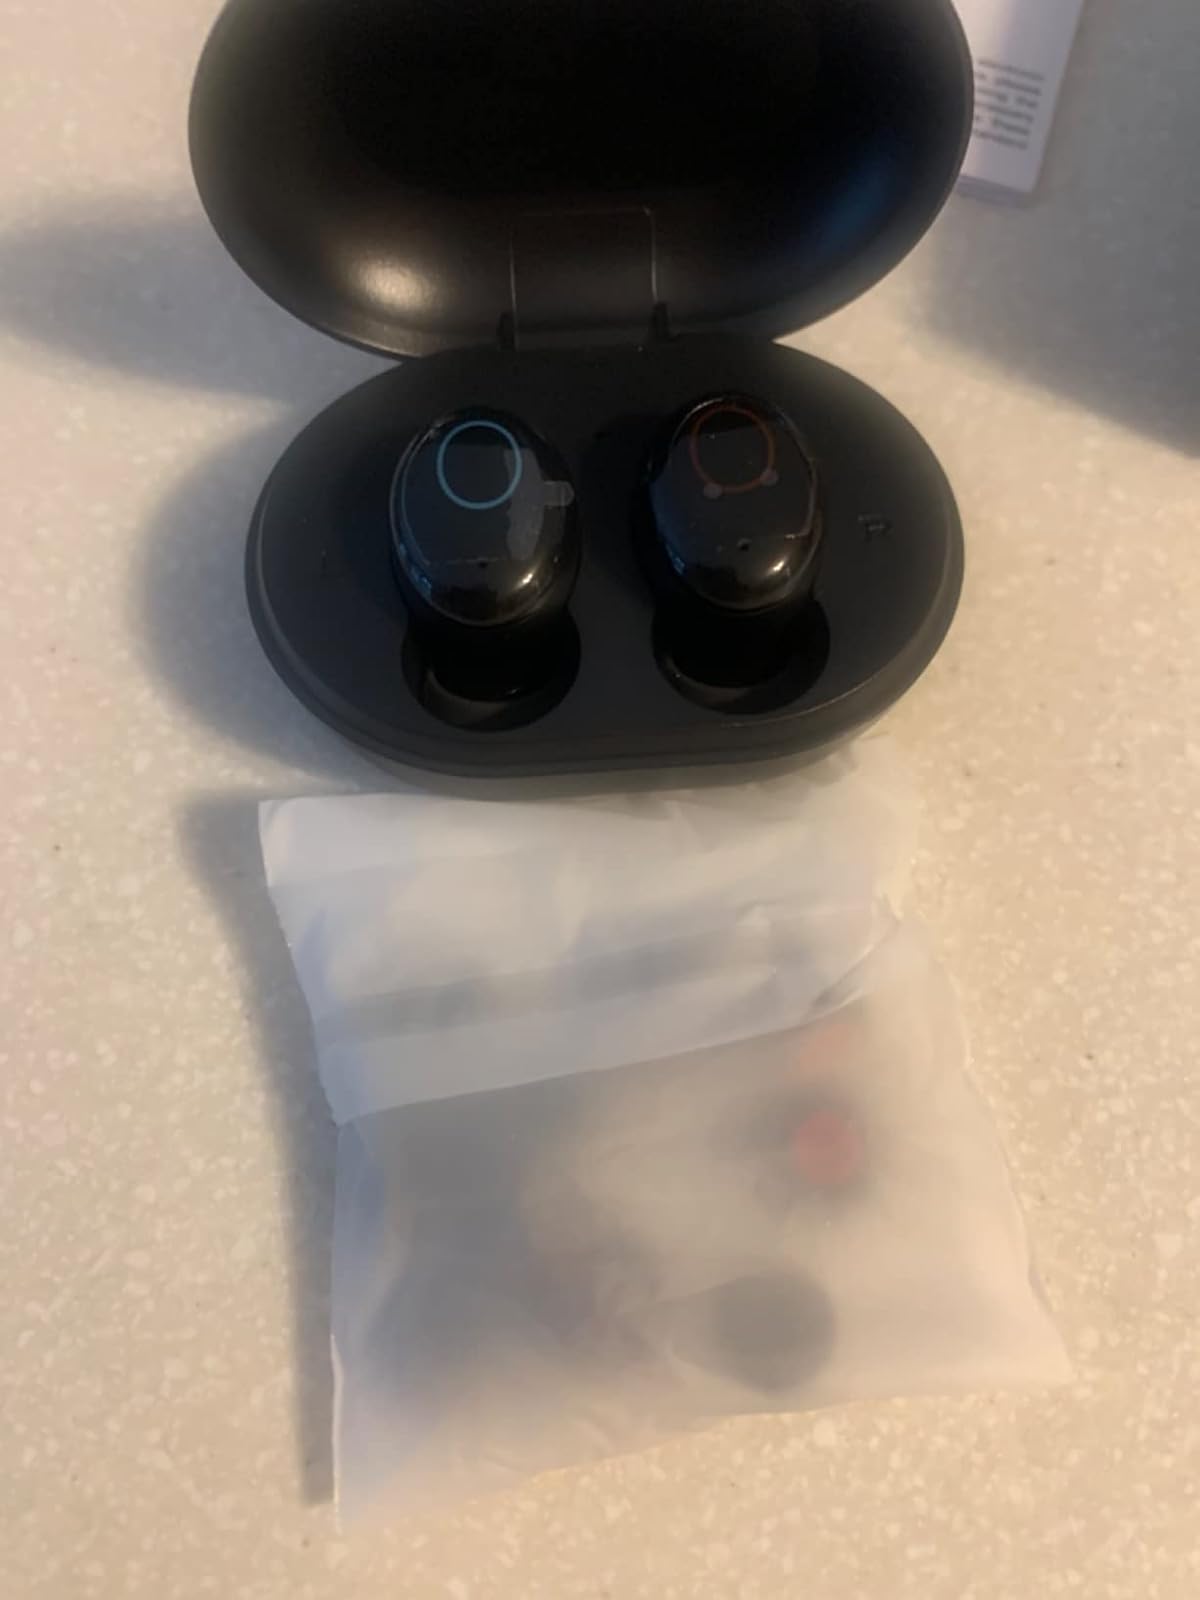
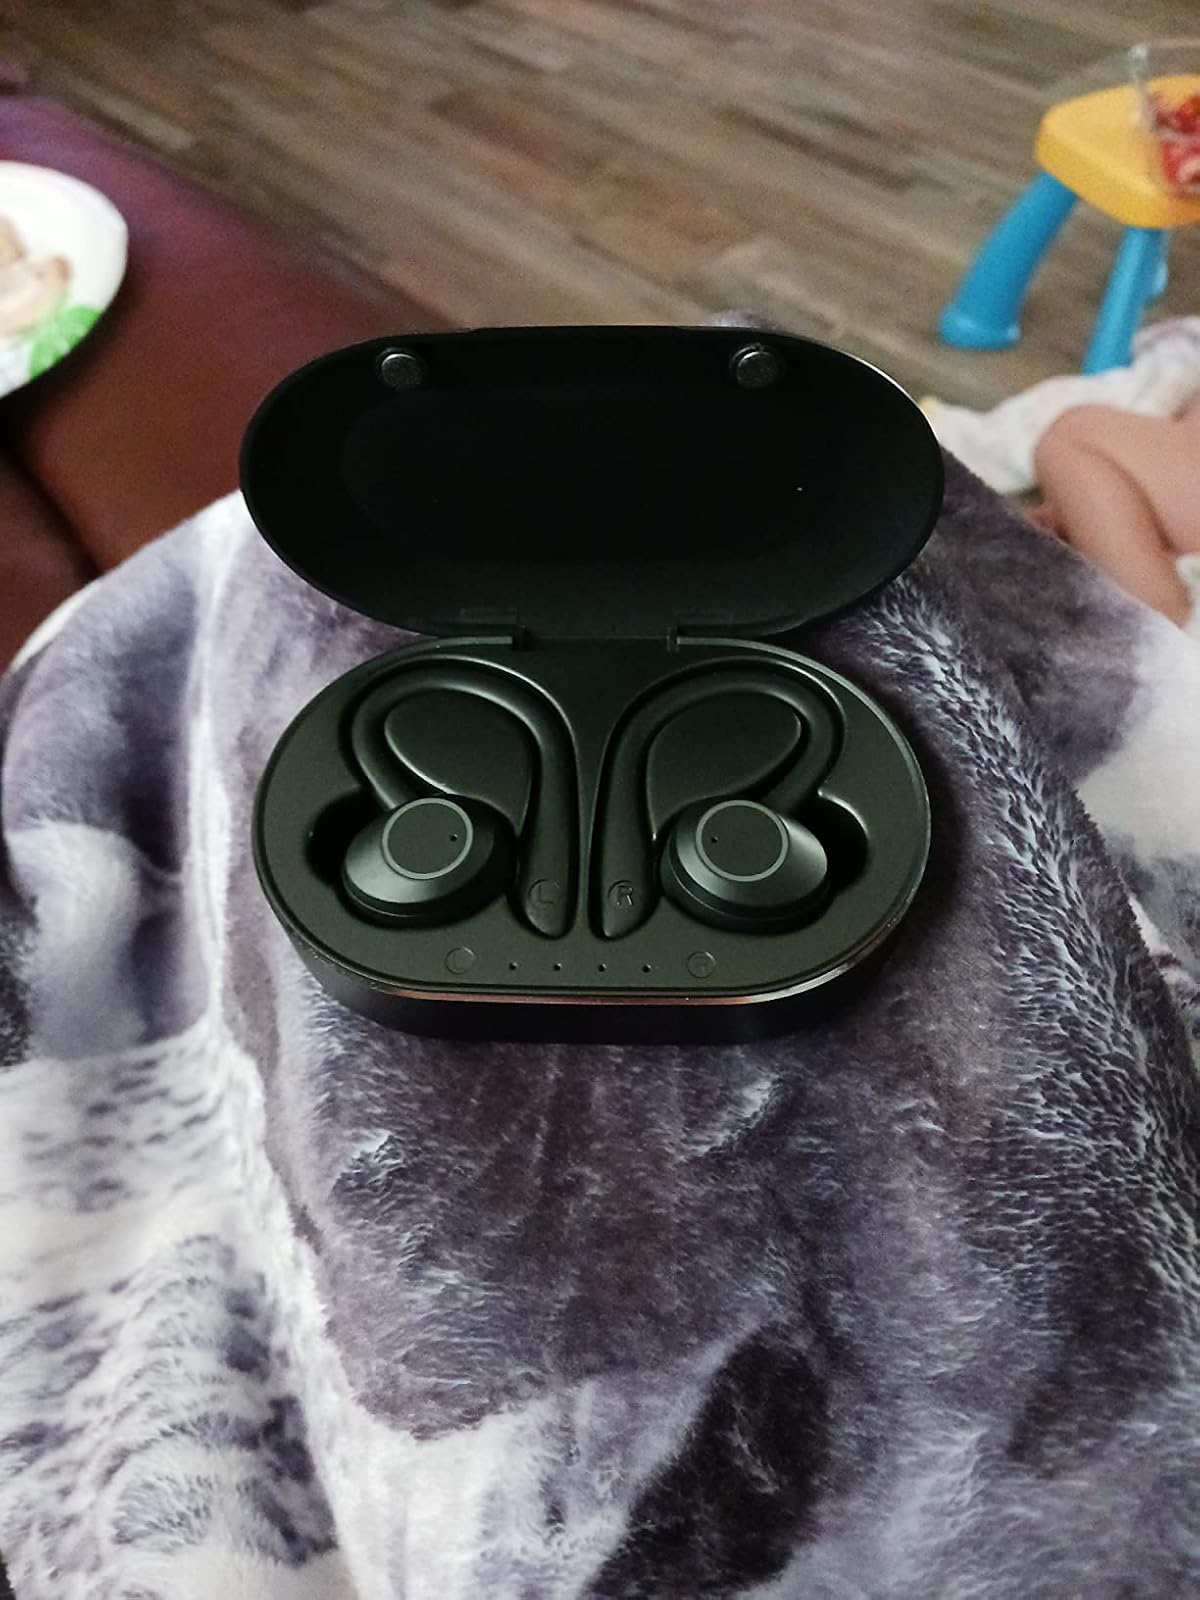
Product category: earbuds
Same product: no